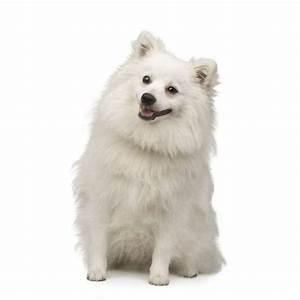
dog